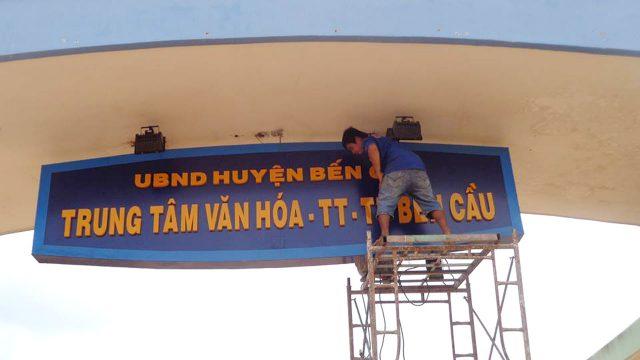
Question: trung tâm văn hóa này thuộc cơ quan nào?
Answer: thuộc ủy bân nhân dân huyện bến cầu